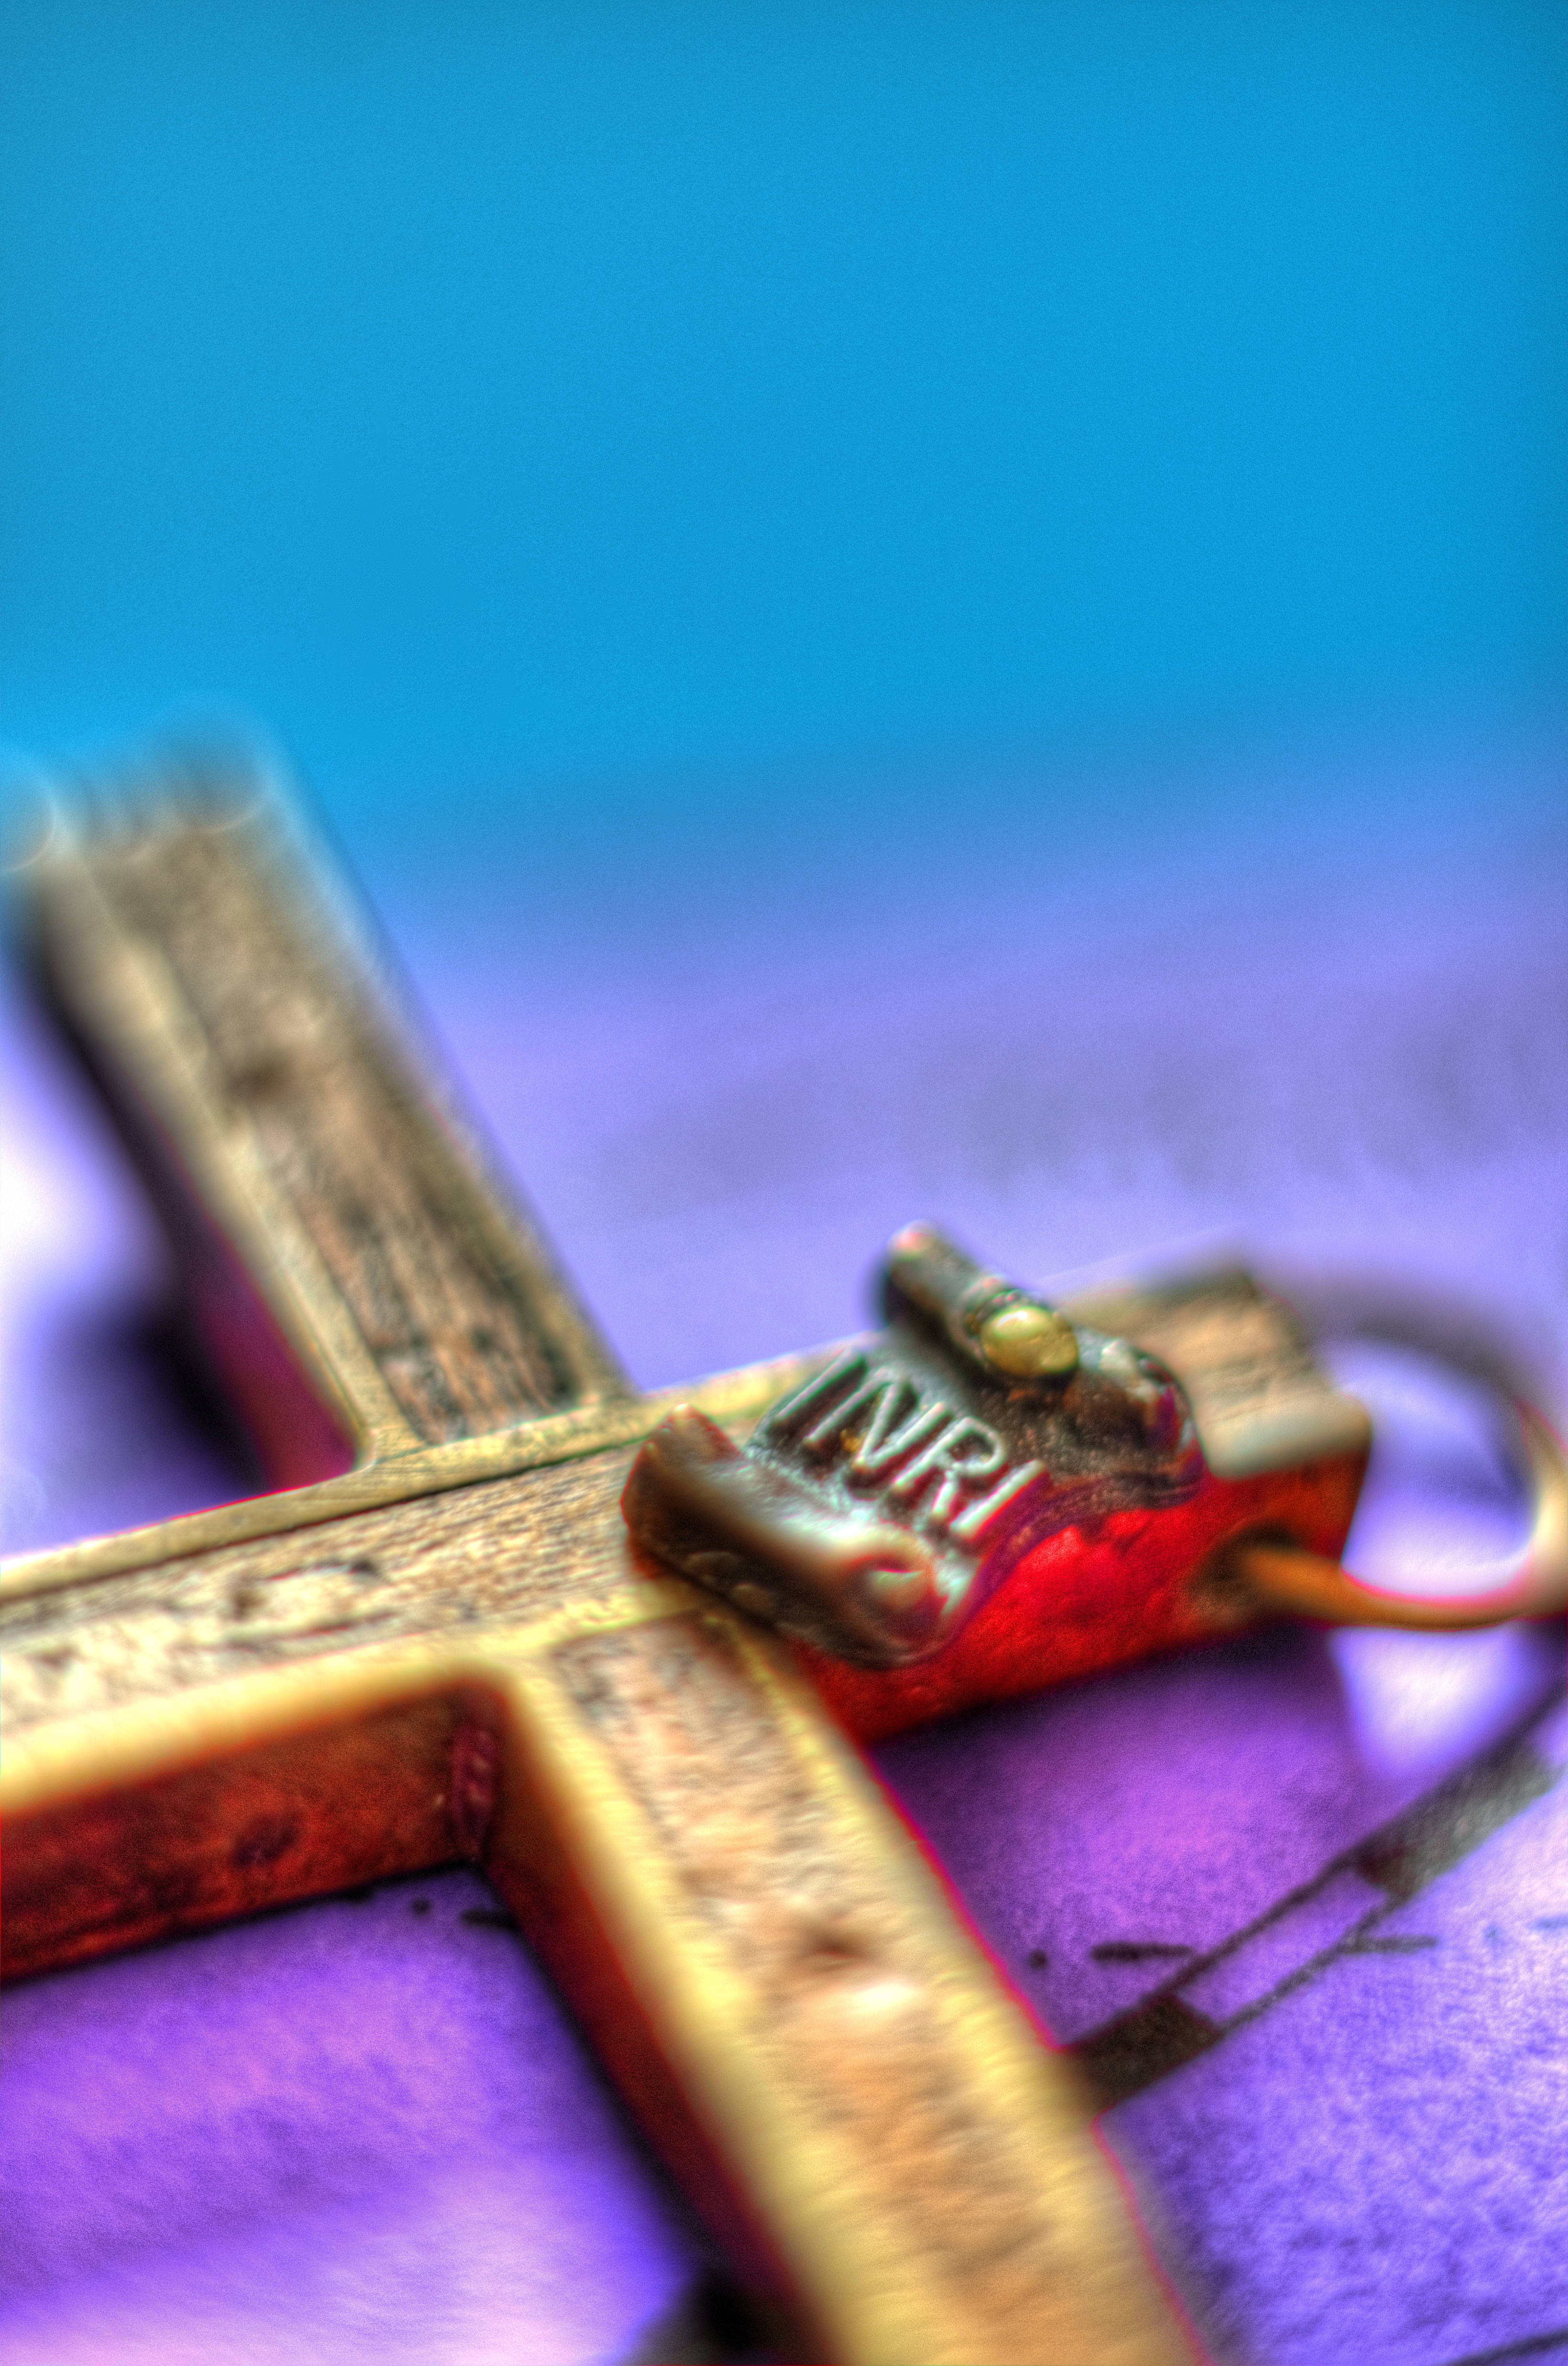
hand, symbol, color, macro, blue, nikon, cross, close up, sunday, free, hdr, 50mm, freeuse, easter, d7000, crucifix, artofimages, macro photography, inri, welovecameras